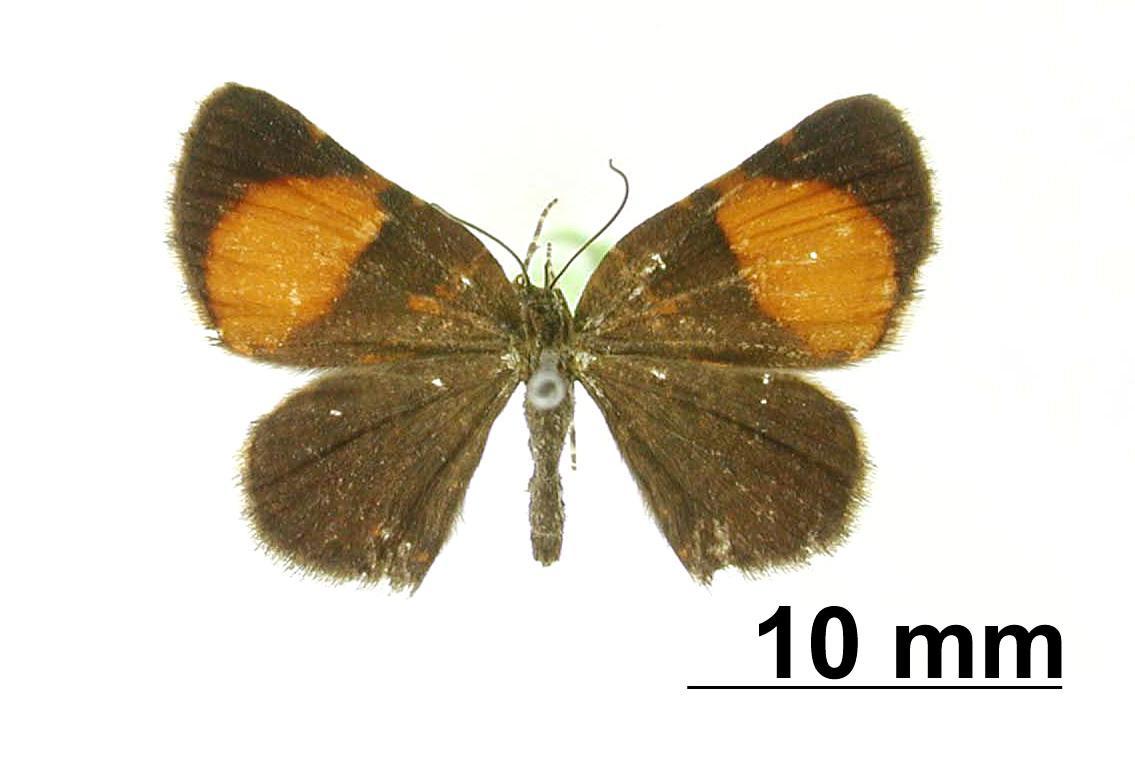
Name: Scordylia merula
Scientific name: Scordylia merula Thierry-Mieg, 1893
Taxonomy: Animalia, Arthropoda, Insecta, Lepidoptera, Geometridae, Ennominae
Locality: Bolivia